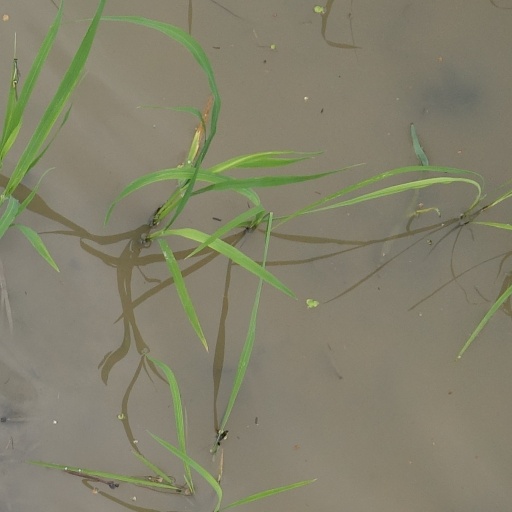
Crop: rice